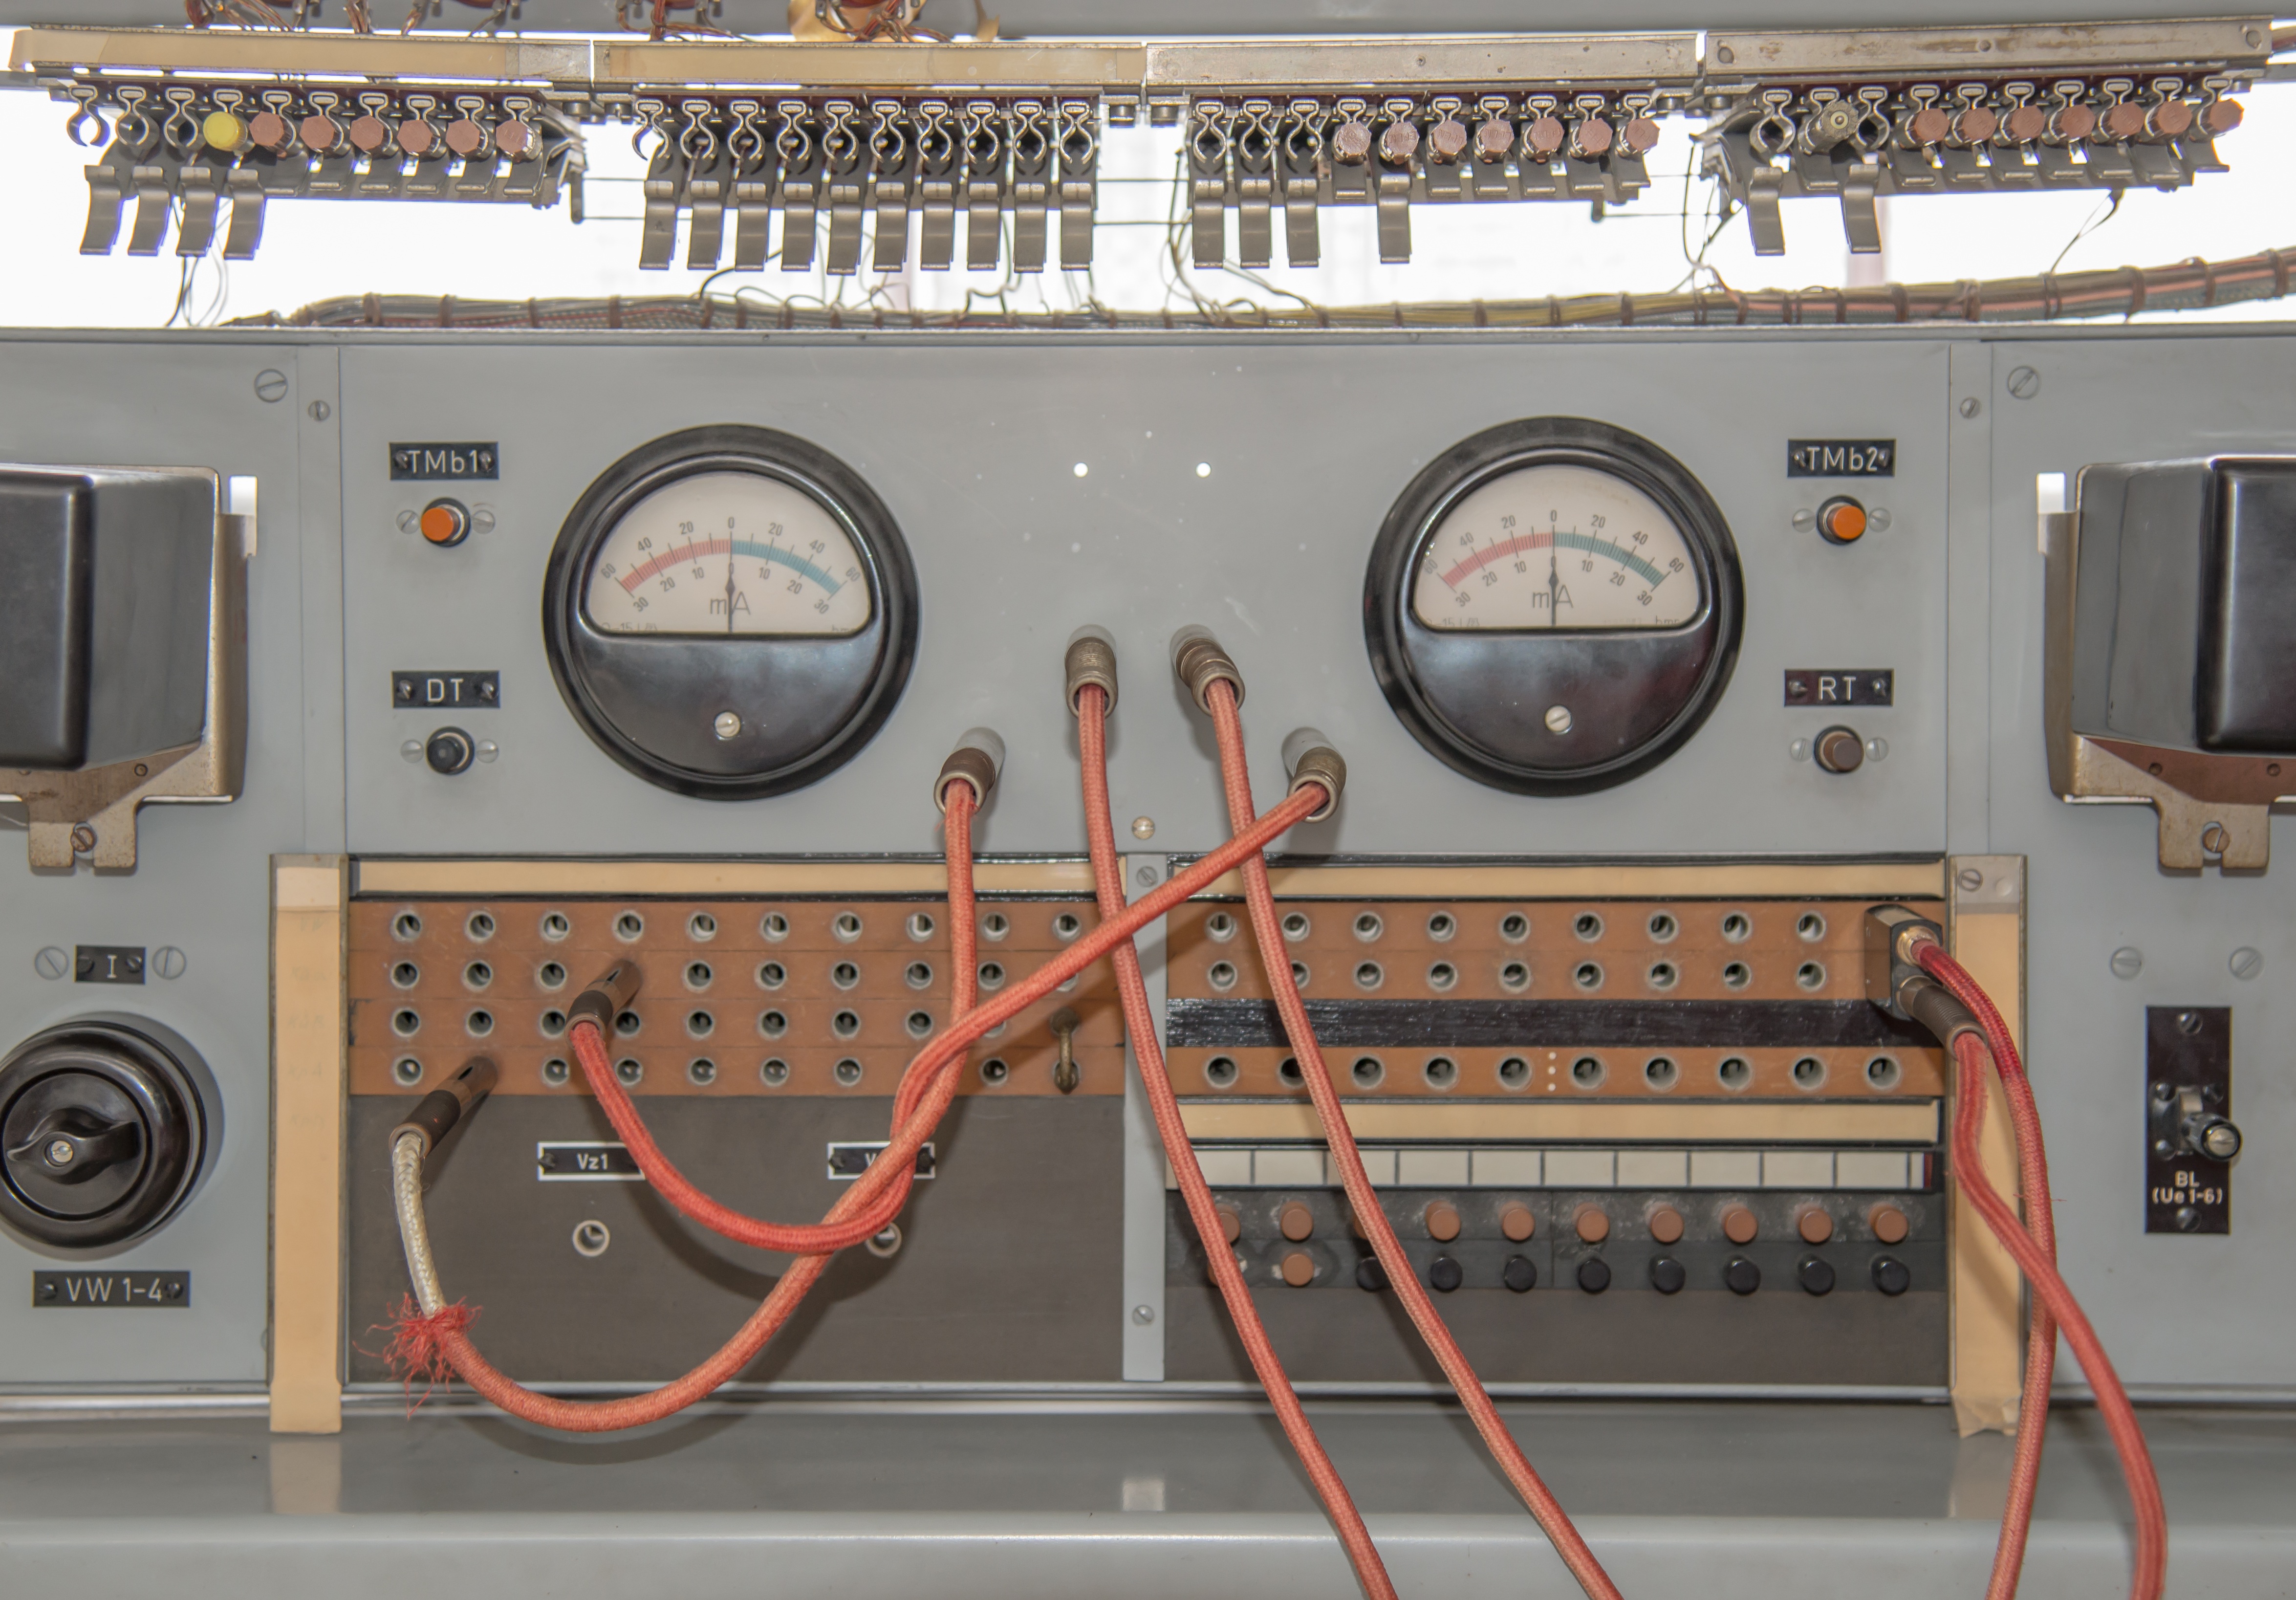
technology, antique, controller, old, aircraft, vehicle, show, machine, gauge, electricity, radio, switch, electronics, control, electric, instruments, buttons, workplace, fittings, electrical wiring, operating elements, measuring instruments, control elements